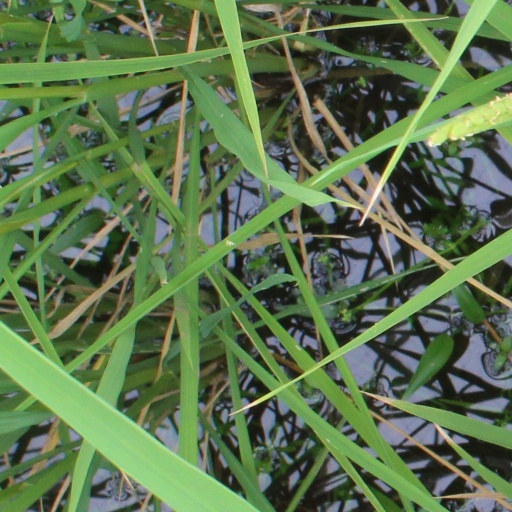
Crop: rice